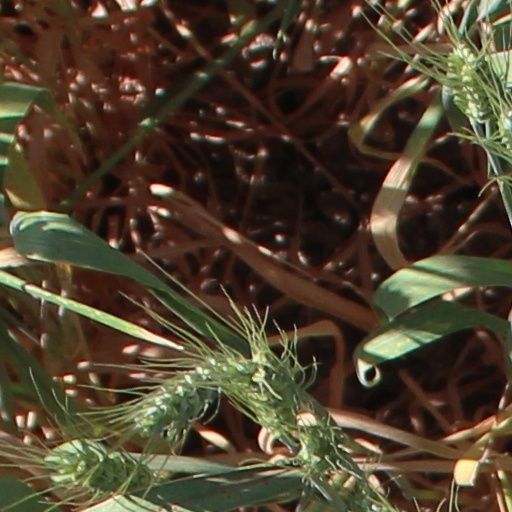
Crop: wheat